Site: brandenburg
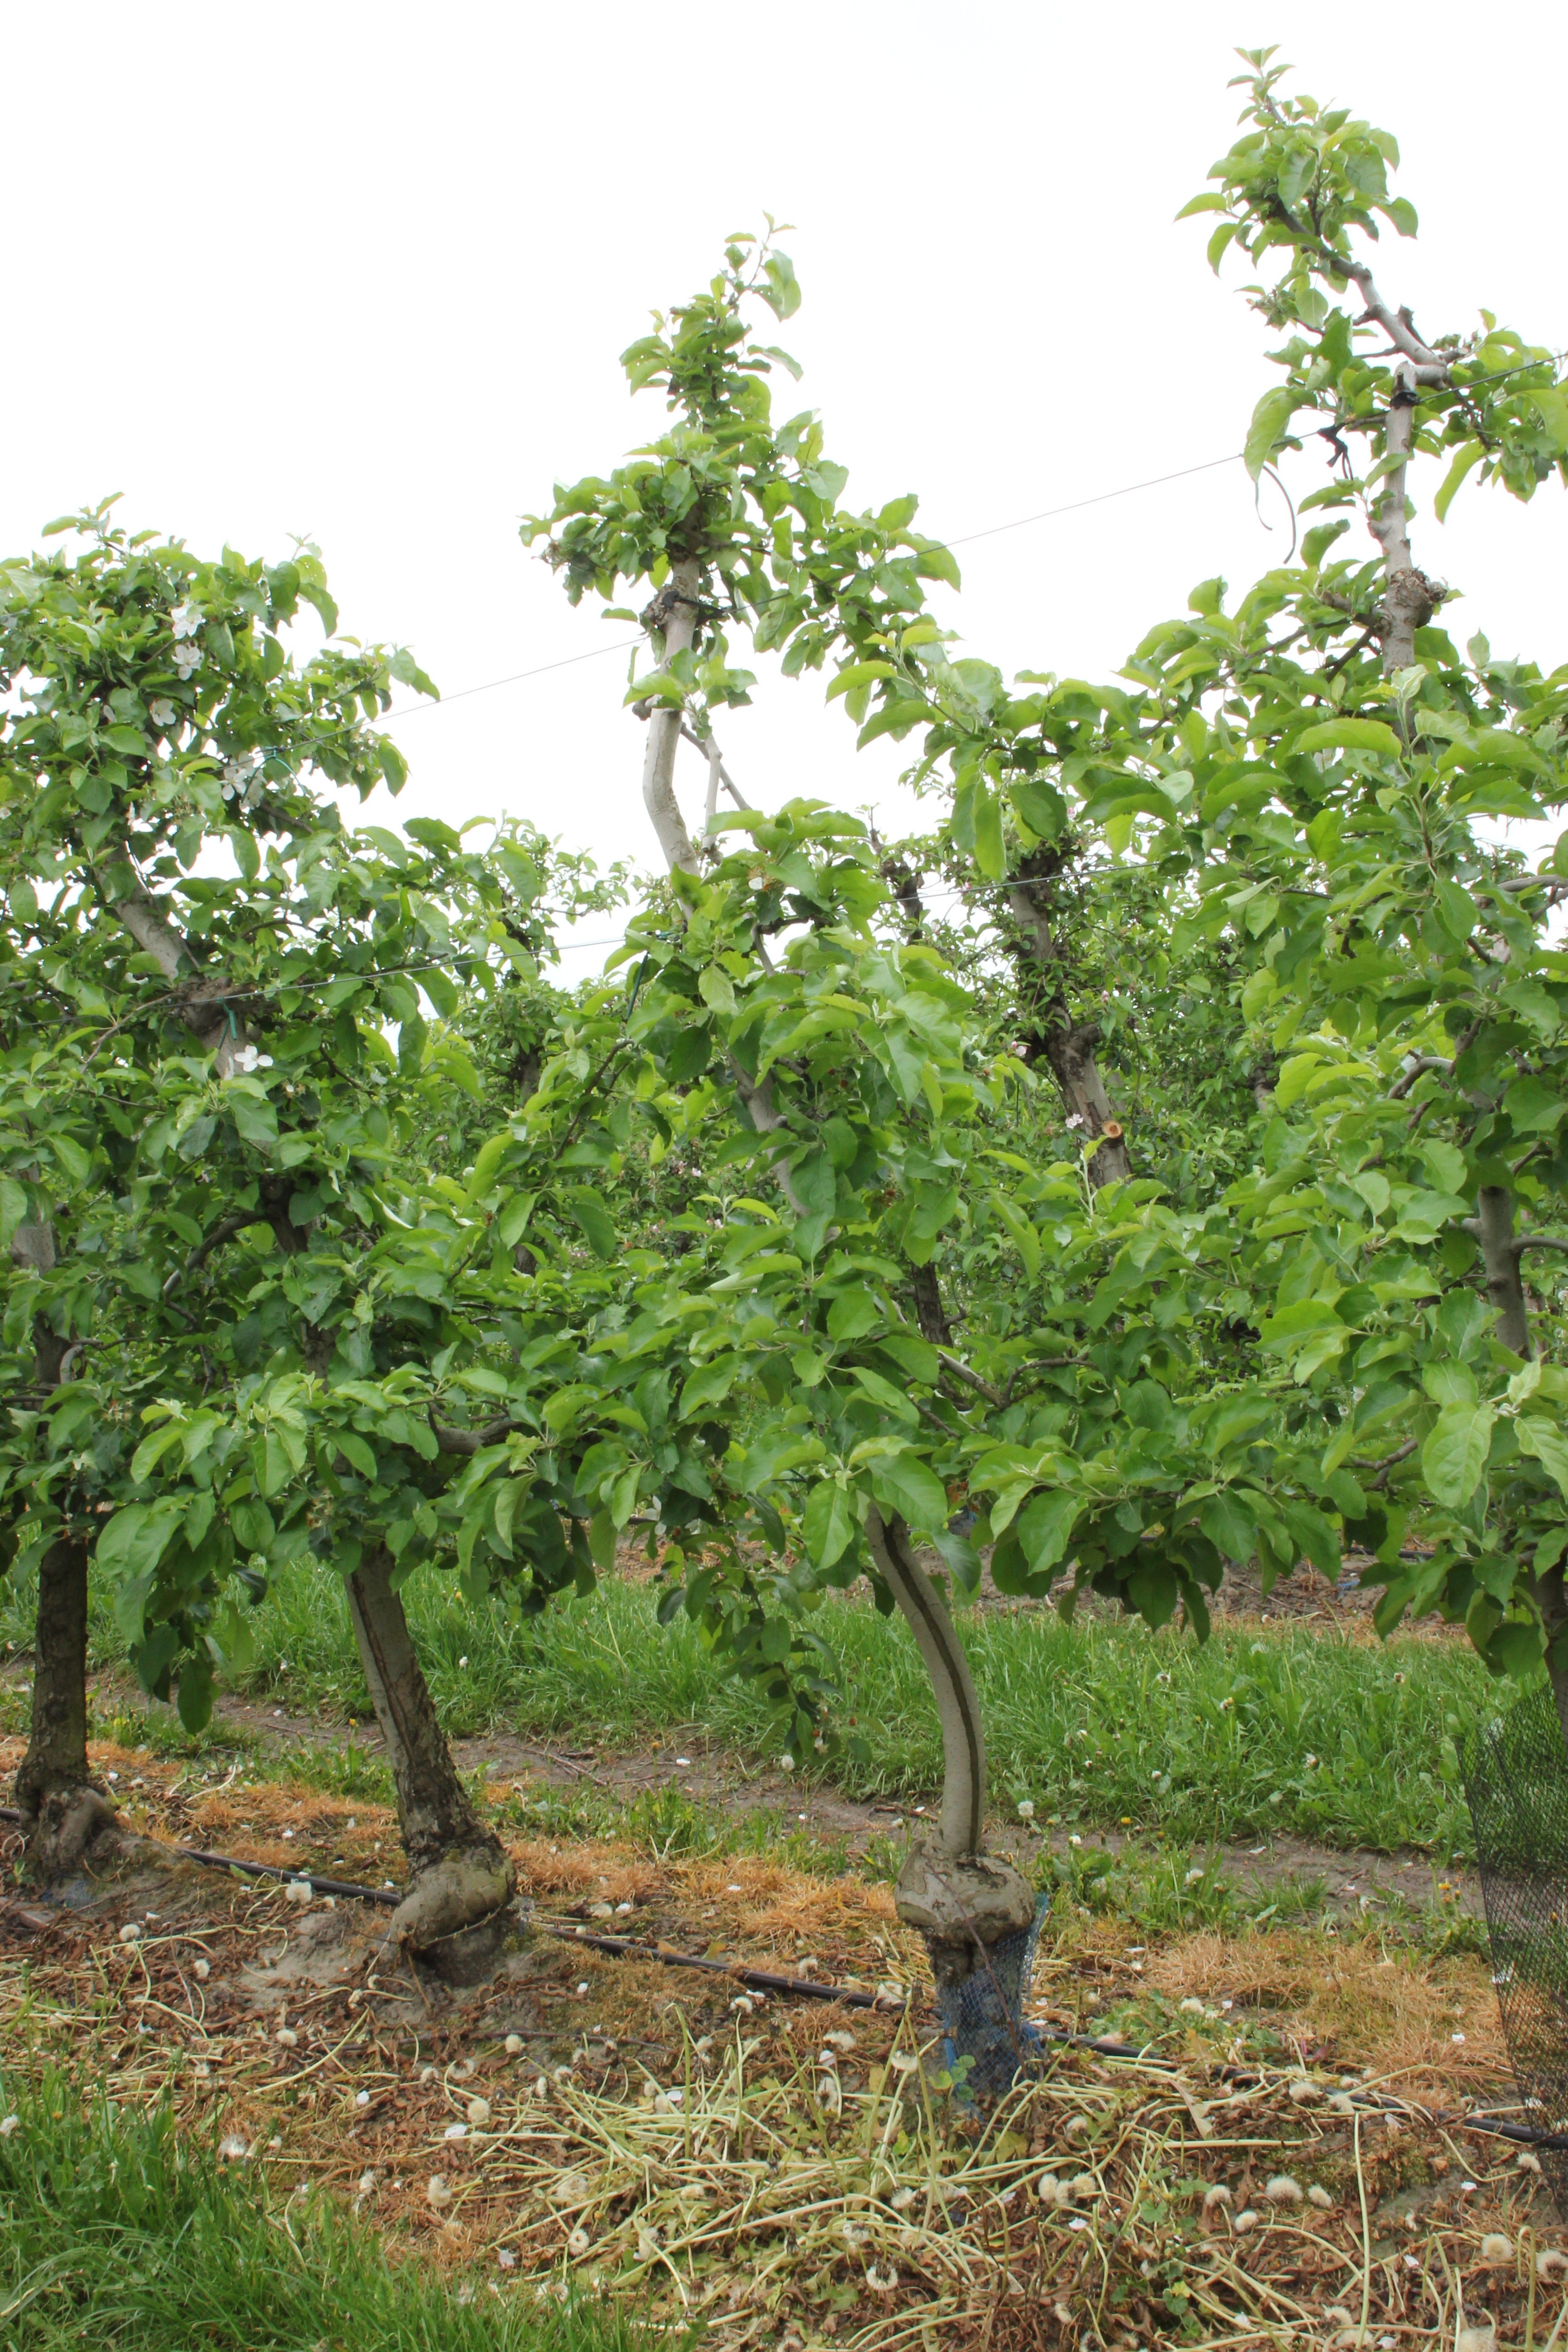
Growth stage (BBCH 67): Flowering